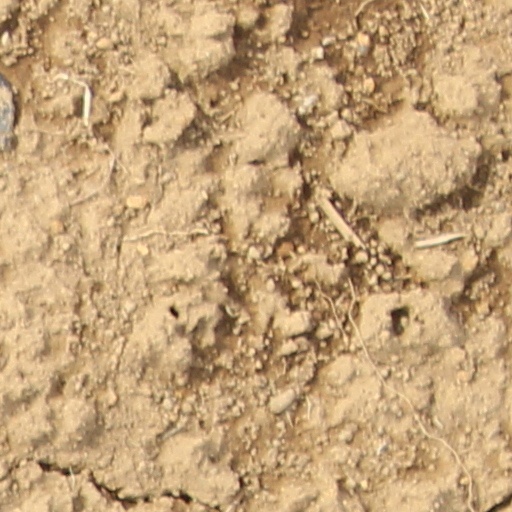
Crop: wheat